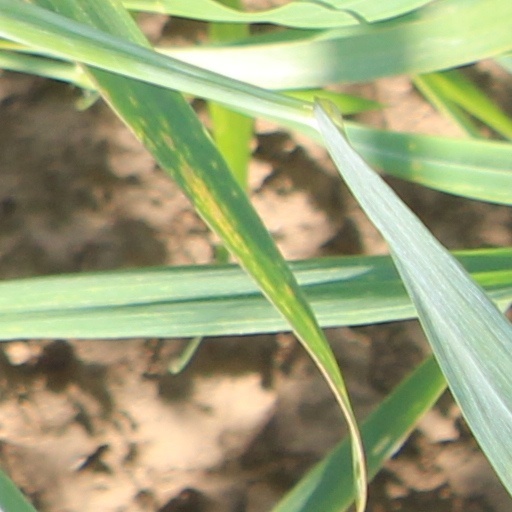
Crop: wheat